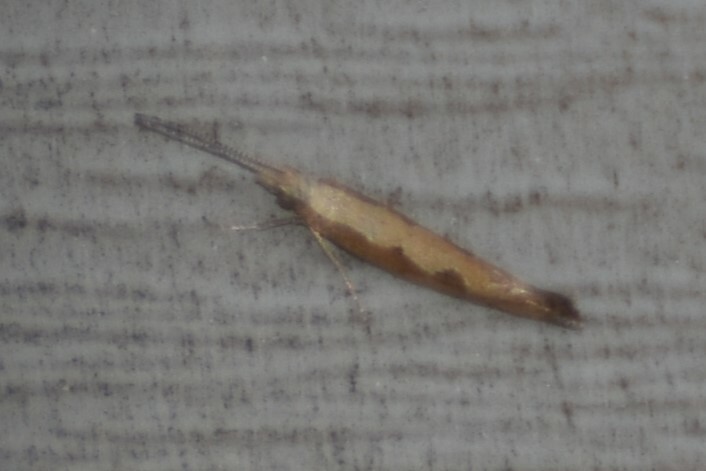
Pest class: diamondback_moth